List of birds of the Gambia

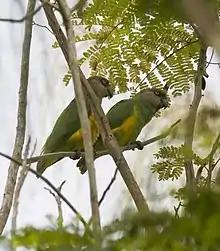
Senegal parrot ("Poicephalus senegalus")

Rollers resemble crows in size and build, but are more closely related to the kingfishers and bee-eaters. They share the colourful appearance of those groups with blues and browns predominating. The two inner front toes are connected, but the outer toe is not.